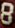
Number: 8